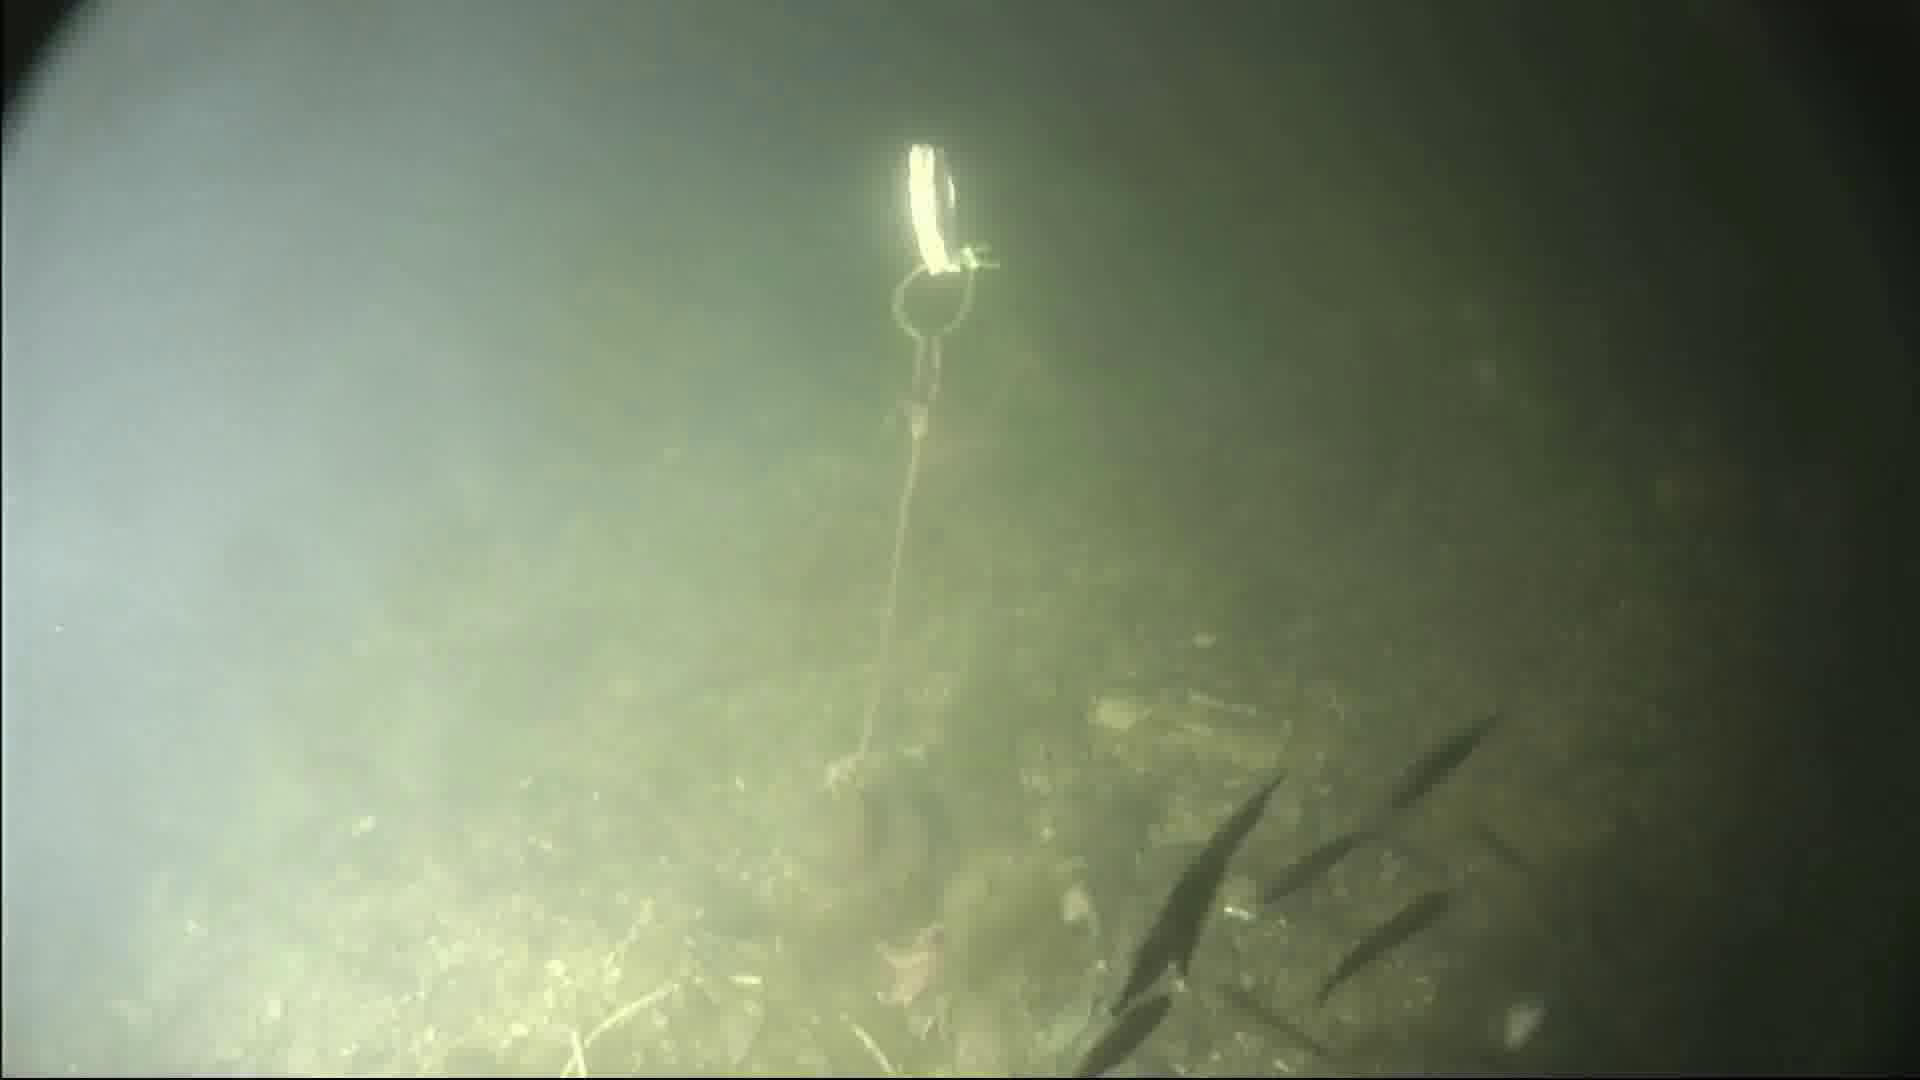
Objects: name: starfish
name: small_fish
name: crab